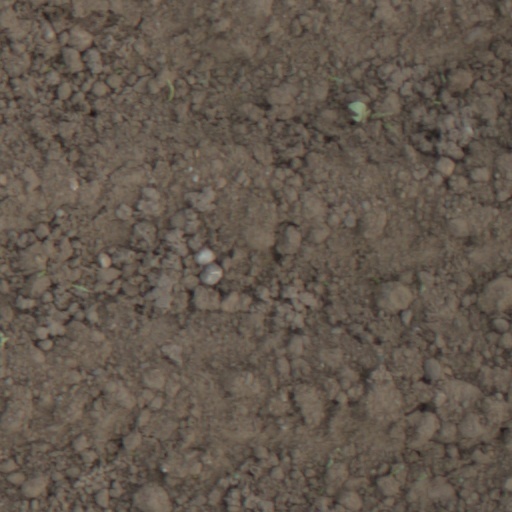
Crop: wheat